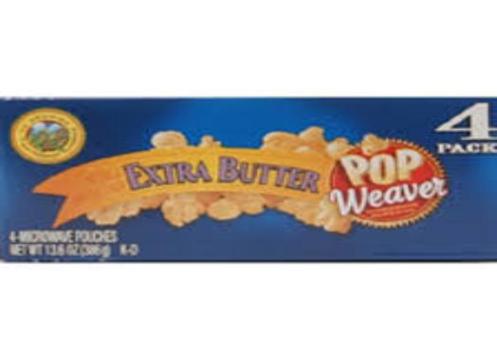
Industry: Food